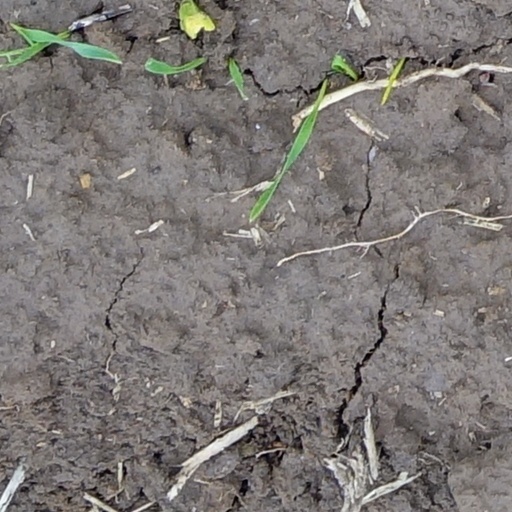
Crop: wheat